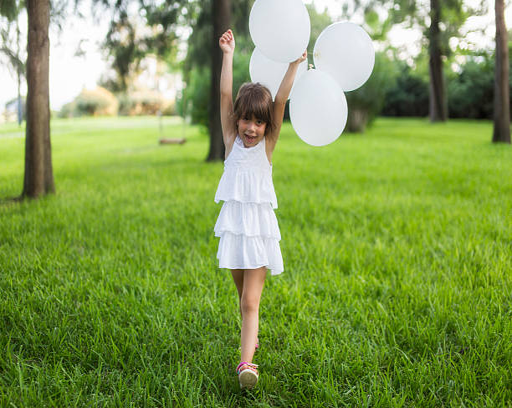
little girl running with white balloons in the park